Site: brandenburg
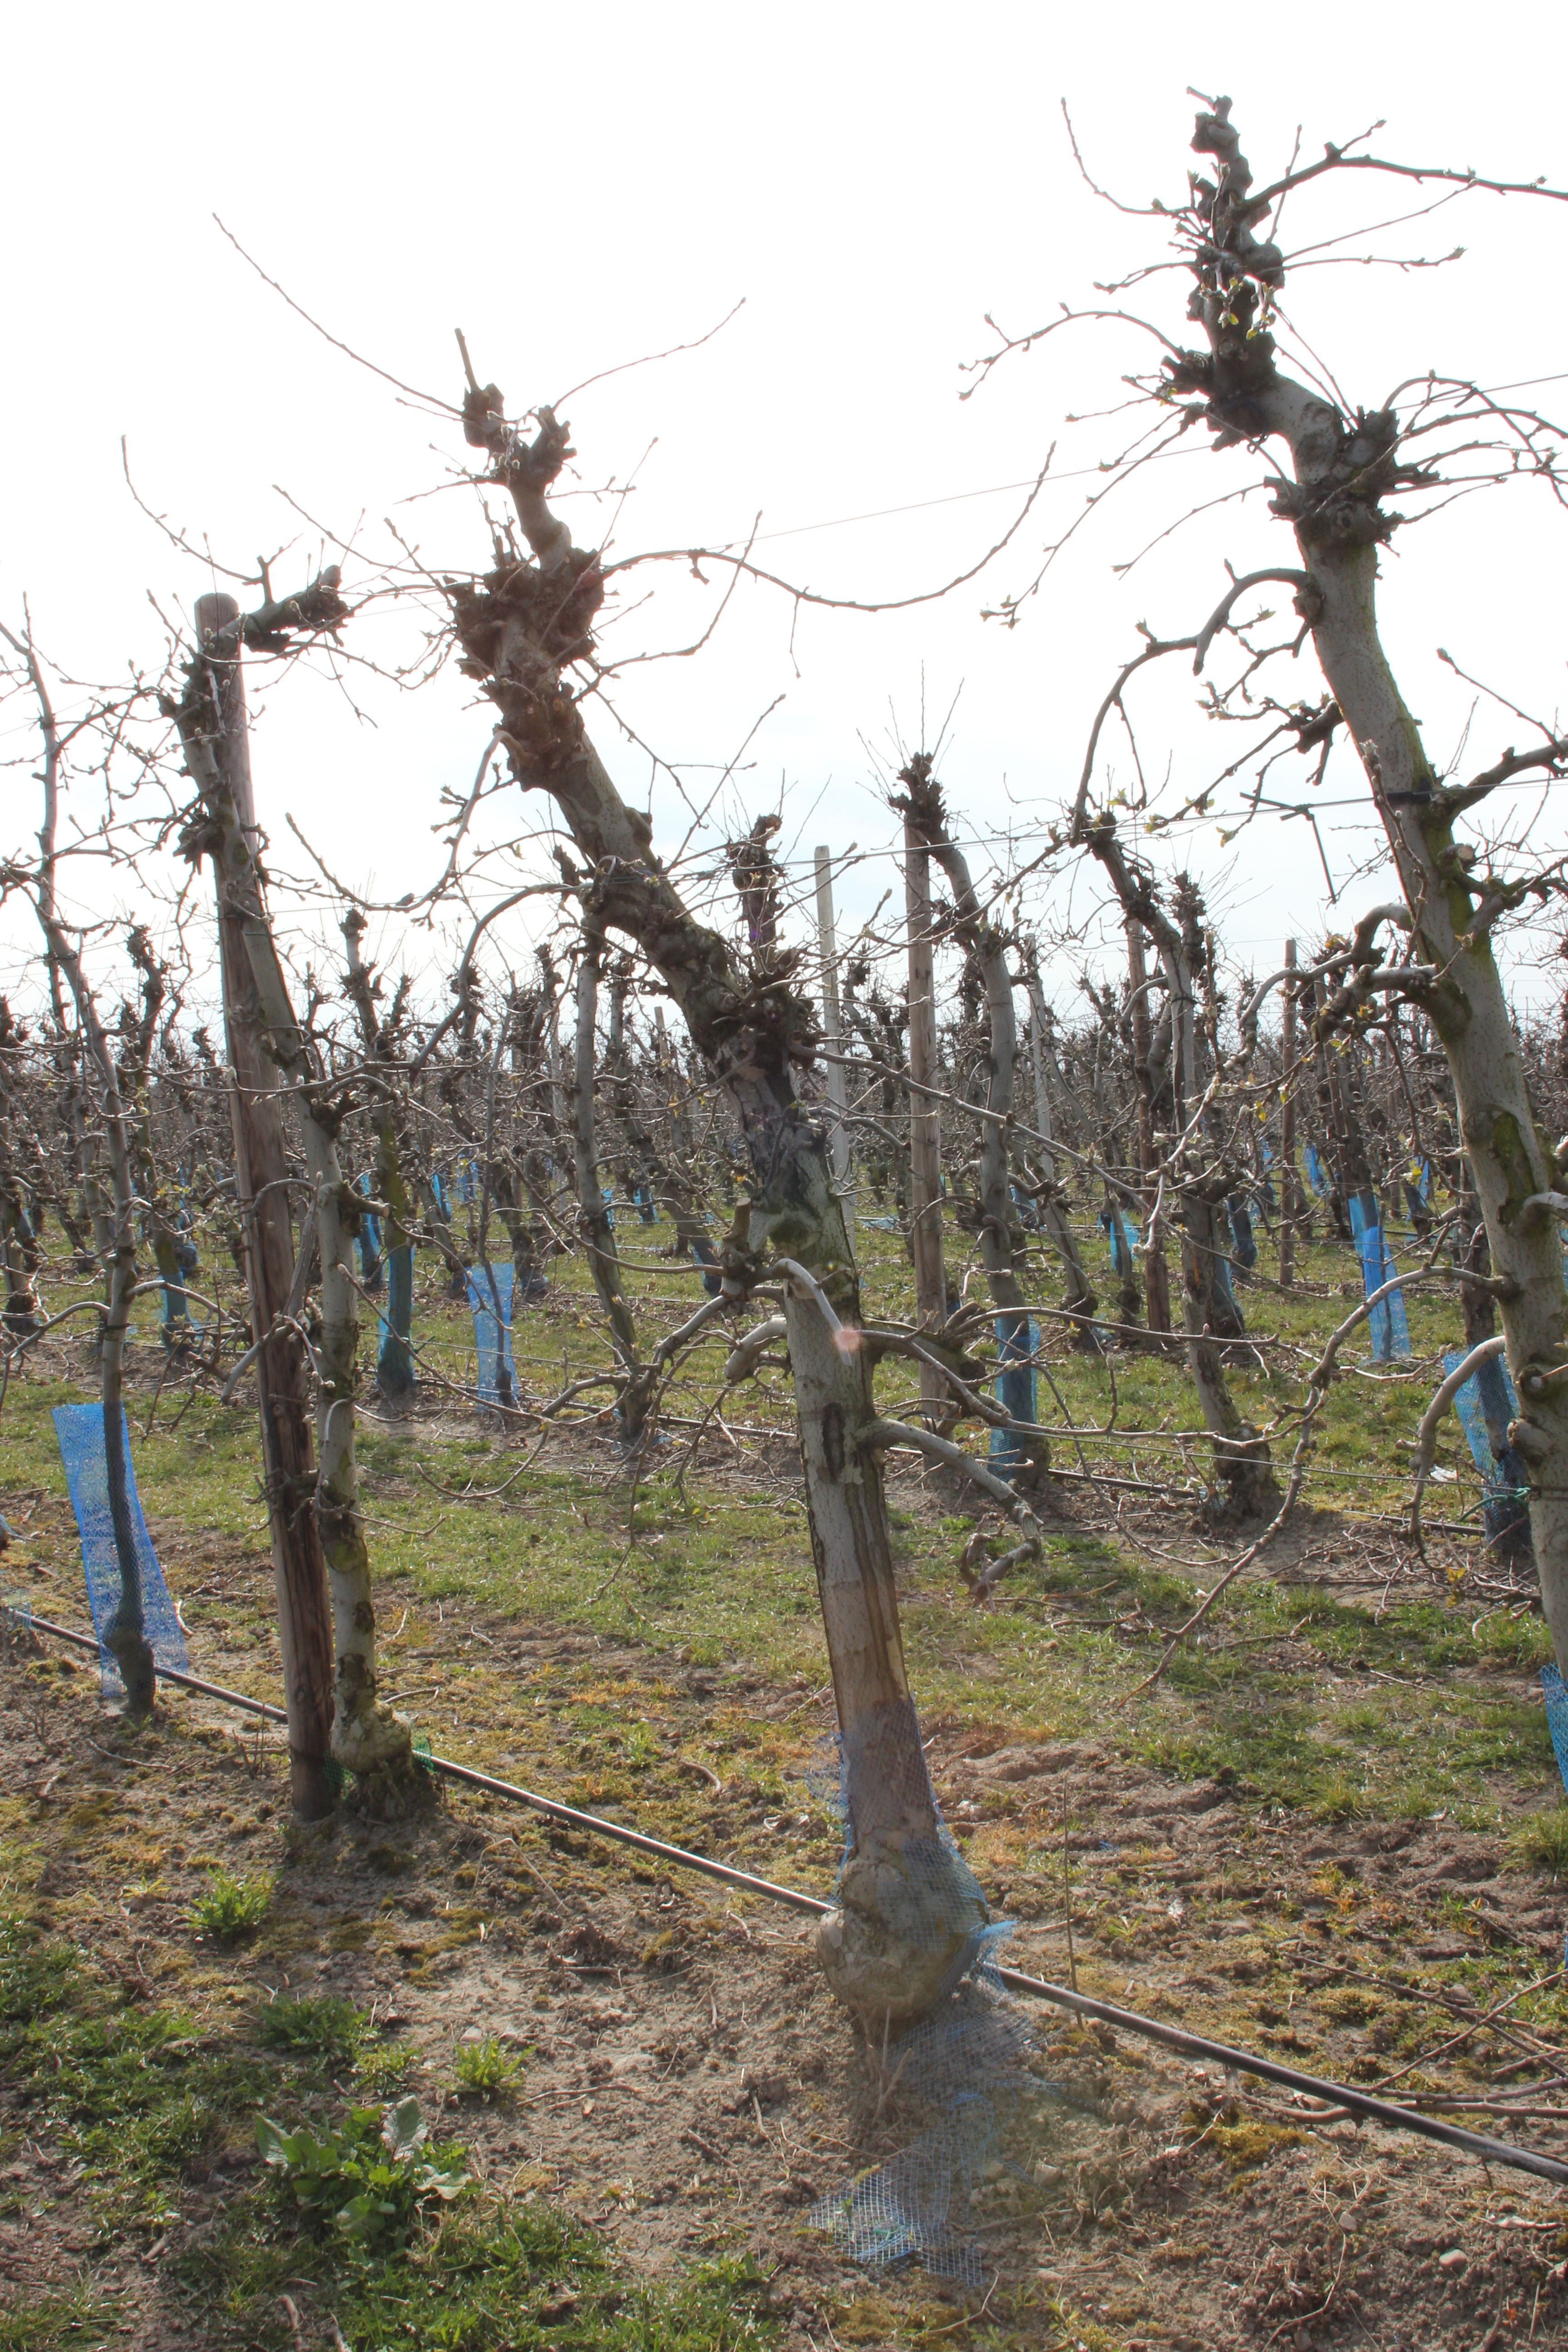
Growth stage (BBCH 54): Inflorescence emergence